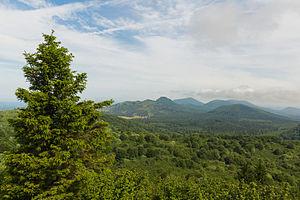
Versant méridional de la chaîne des Puys depuis le puy Pariou en Auvergne, France. De gauche à droite, le puy des Gouttes, le puy Chopine, le puy de Louchadière, les puys jumeaux de la Coquille et de Jume et le puy de Chaumont.
La chaîne des Puys, aussi appelée monts Dôme, est un ensemble d'environ 80 volcans s'étirant sur plus de 45 km dans le nord du Massif central, en France. Cet ensemble fait partie des volcans d'Auvergne, eux-mêmes faisant partie du parc naturel régional des volcans d'Auvergne.
Le puy de la Coquille est un volcan endormi de la chaîne des Puys, dans le Massif central.
Le puy de Jume est un volcan rouge endormi de la chaîne des Puys, dans le Massif central situé à 8 kilomètres au nord du puy de Dôme.
Les puys Chopine et des Gouttes sont deux volcans de la chaîne des Puys, dans le Massif central. Ces deux structures sont imbriquées, le puy Chopine se trouvant à l'intérieur du puy des Gouttes. L'ensemble culmine à 1 181 mètres d'altitude au puy Chopine.